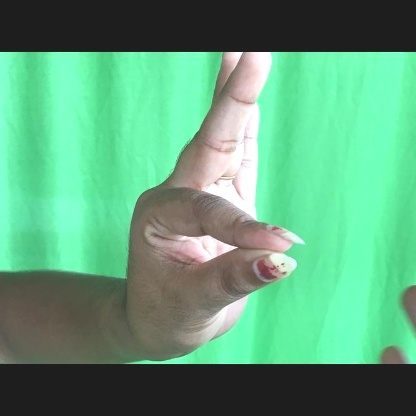
Mudra: Hamsasyam